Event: Ecuador Earthquake
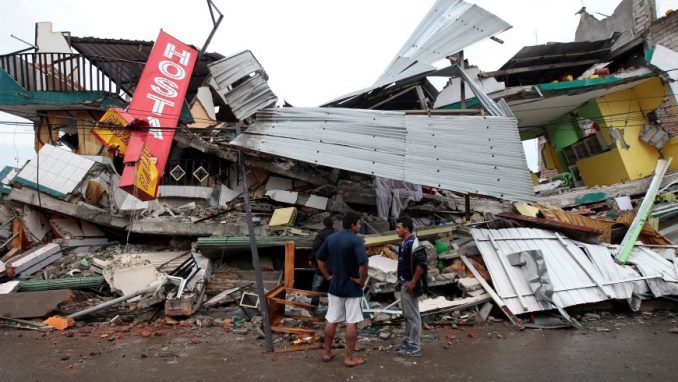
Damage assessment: no_damage